2019 CircuitCity.com 250

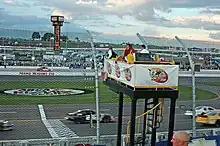
Flagstand of Iowa Speedway in June 2007, the track where the race was held.

Iowa Speedway is a 7/8-mile (1.4 km) paved oval motor racing track in Newton, Iowa, United States, approximately east of Des Moines. The track was designed with influence from Rusty Wallace and patterned after Richmond Raceway, a short track where Wallace was very successful. It has over 25,000 permanent seats as well as a unique multi-tiered Recreational Vehicle viewing area along the backstretch.